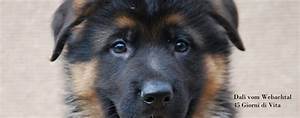
Label: dog